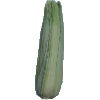
Label: corn_husk